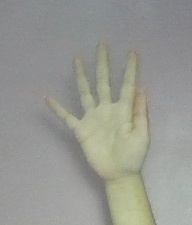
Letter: sheen